Cliff Hatfield Memorial Airport

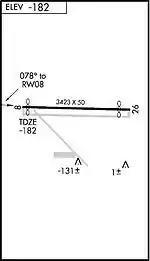
Runway diagram

Cliff Hatfield Memorial Airport covers an area of 200 acres (81 ha) at an elevation of 182 feet 55 m) below mean sea level. It has one runway designated 8/26 with an asphalt surface measuring 3,423 by 50 feet (1,043 x 15 m). For the 12-month period ending December 30, 2010, the airport had 1,300 general aviation aircraft operations, an average of 108 per month.